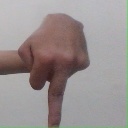
अक्षर: प